Joe Nemechek

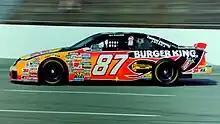
Nemechek's 1996 car

In 1994, Nemechek joined Larry Hedrick Motorsports to drive the No. 41 Meineke Discount Mufflers Chevy. Despite missing two races, he had three Top 10 finishes and finished 27th in the points standings. The next season, he moved his No. 87 team up to the Cup series with sponsorship from Burger King, posted a 4th-place finish at the MBNA 500 and finished 28th in points. After he dropped to 34th in points, he abandoned his Cup series team and signed to drive the No. 42 Bellsouth car for SABCO Racing. After losing his brother John in an accident at Homestead-Miami Speedway early in the year, Nemechek won the first two pole positions of his career, at California Speedway and Pocono Raceway, respectively. He posted four Top 10's and finished a career-best 26th in points the following year. Midway through 1999, he announced he would not return to the No. 42 team the following season when he picked up his first career victory at Loudon. He won two more poles at Martinsville and Talladega Superspeedway and finished 30th in points that year.